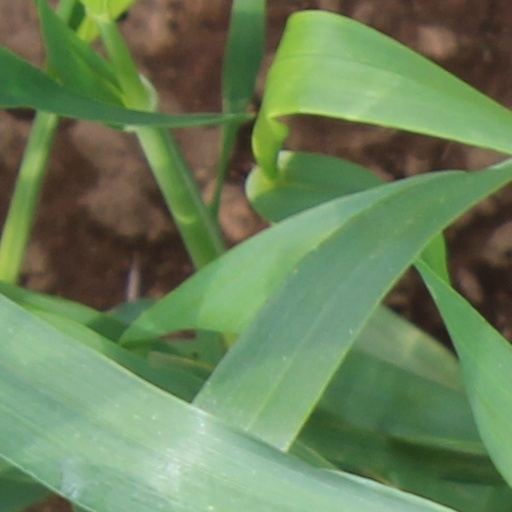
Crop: wheat